Joan Josep Nuet

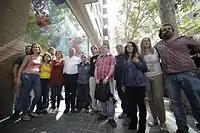
Nuet at the Catalunya Sí que es Pot's headquarters on 8 September 2015

At the PCC's 12th Congress in Cotxeres de Sants in January 2010 Nuet was elected secretary-general unanimously.